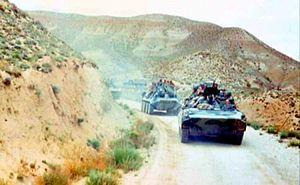
Le boycott des Jeux olympiques d'été de 1980 est une des actions initiées par les États-Unis pour protester contre l'invasion soviétique de l'Afghanistan lancée en décembre 1979. L'Union soviétique qui accueille la compétition cette année-là, ainsi qu'un certain nombre d'autres nations, boycotteront à leur tour les Jeux olympiques d'été de 1984 à Los Angeles.